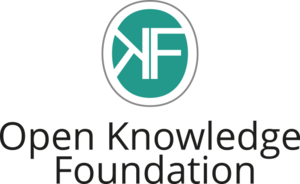
L'Open Knowledge Foundation est une association à but non lucratif de droit britannique promouvant la culture libre, en particulier les contenus libres et l'open data. Elle a été créée le 24 mai 2004 à Cambridge au Royaume-Uni.